Elliot Moss

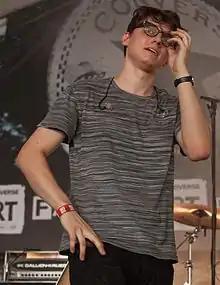
Moss in 2015

Elliot Moss is a multi-instrumentalist, songwriter, producer, and visual artist from New York City. In 2015, he released his debut album "Highspeeds", which showcased his diverse talent. Moss had worked on the album since his sophomore year of high school.